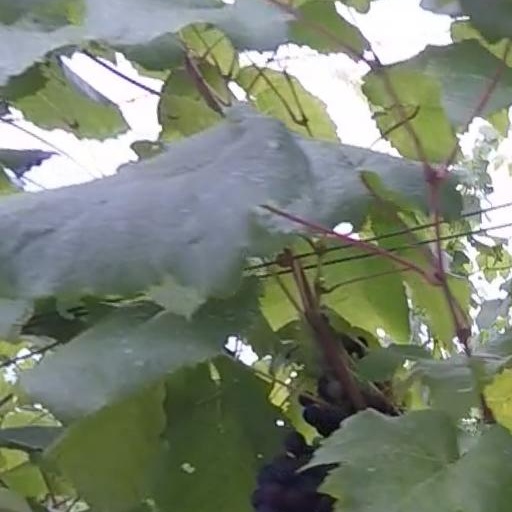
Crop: grape